Jason Gann

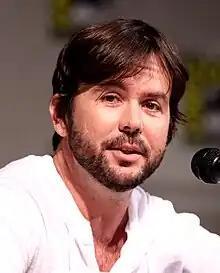
Gann at San Diego Comic-Con in July 2011

Jason Gann is an Australian-born former actor, comedian, writer and producer. He is best known for his role as the title character in the Australian comedy series "Wilfred", directed by Tony Rogers, and the U.S. reboot of the same name.